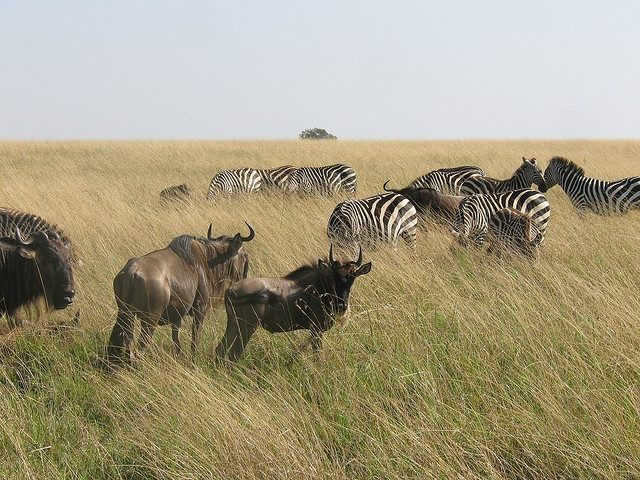
a couple of animals are standing in a field
A herd of zebra standing next to a herd of other animals.
zebras and some other animal in a grassy field
this is a zebra an some oxen in a field
Serengeti with several zebras and gnu roaming through the grass.